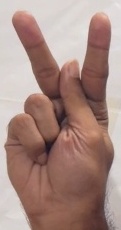
ASL sign: K